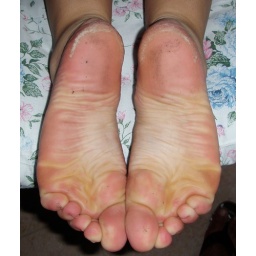
Mina's dirty wrinkled soles, 20 y.o., shoe size 37 in europ.